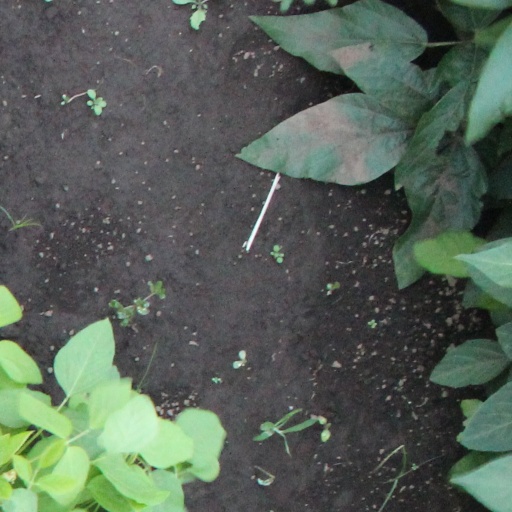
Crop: soybean